List of law enforcement agencies in the United Kingdom, Crown Dependencies and British Overseas Territories

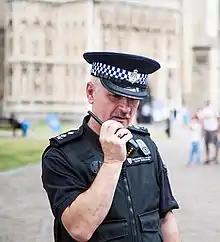
Canterbury Cathedral Constable (Inspector) in beat uniform

Over history, a number of local authorities outside London have maintained their own parks police forces, the most notable being Liverpool (Liverpool Parks Police) and Birmingham (Birmingham Parks Police). No local authority parks police forces currently exist outside London, although the legal powers for them to do so (granted by various local Acts of Parliament) survive in a limited number of cases.